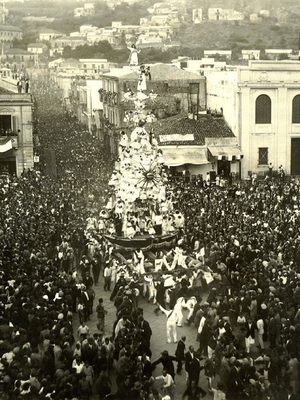
Le Varia Palmi est une fête catholique qui a lieu périodiquement à Palmi, en l'honneur de Notre-Dame de la Sainte-Lettre patronne et protectrice de la ville, le dernier dimanche d'août. L'événement est le principal festival de la région de Calabre.